31st AVN Awards

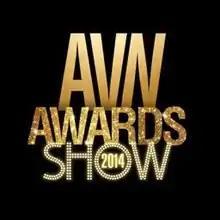

31st AVN Awards was an event during which "Adult Video News" ("AVN") presented its annual AVN Awards to honor the best pornographic movies and adult entertainment products of 2013.